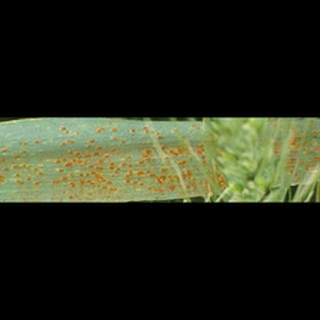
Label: wheat_brown_rust